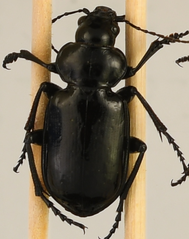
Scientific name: Calosoma affine
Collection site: Konza Prairie Agroecosystem NEON (KONA), plot KONA_007